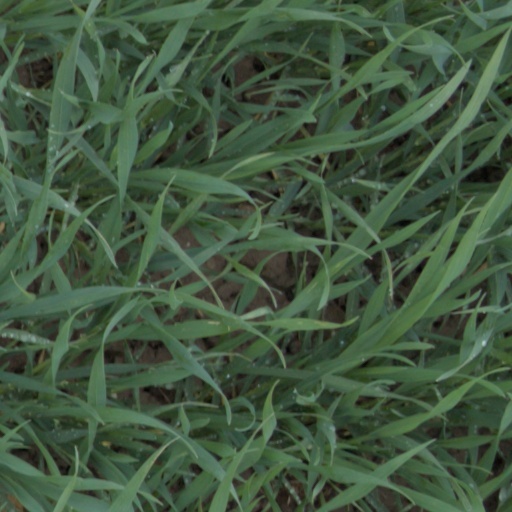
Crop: wheat